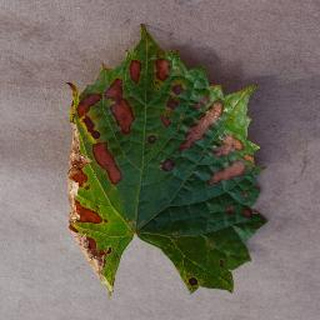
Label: grape_esca_black_measles